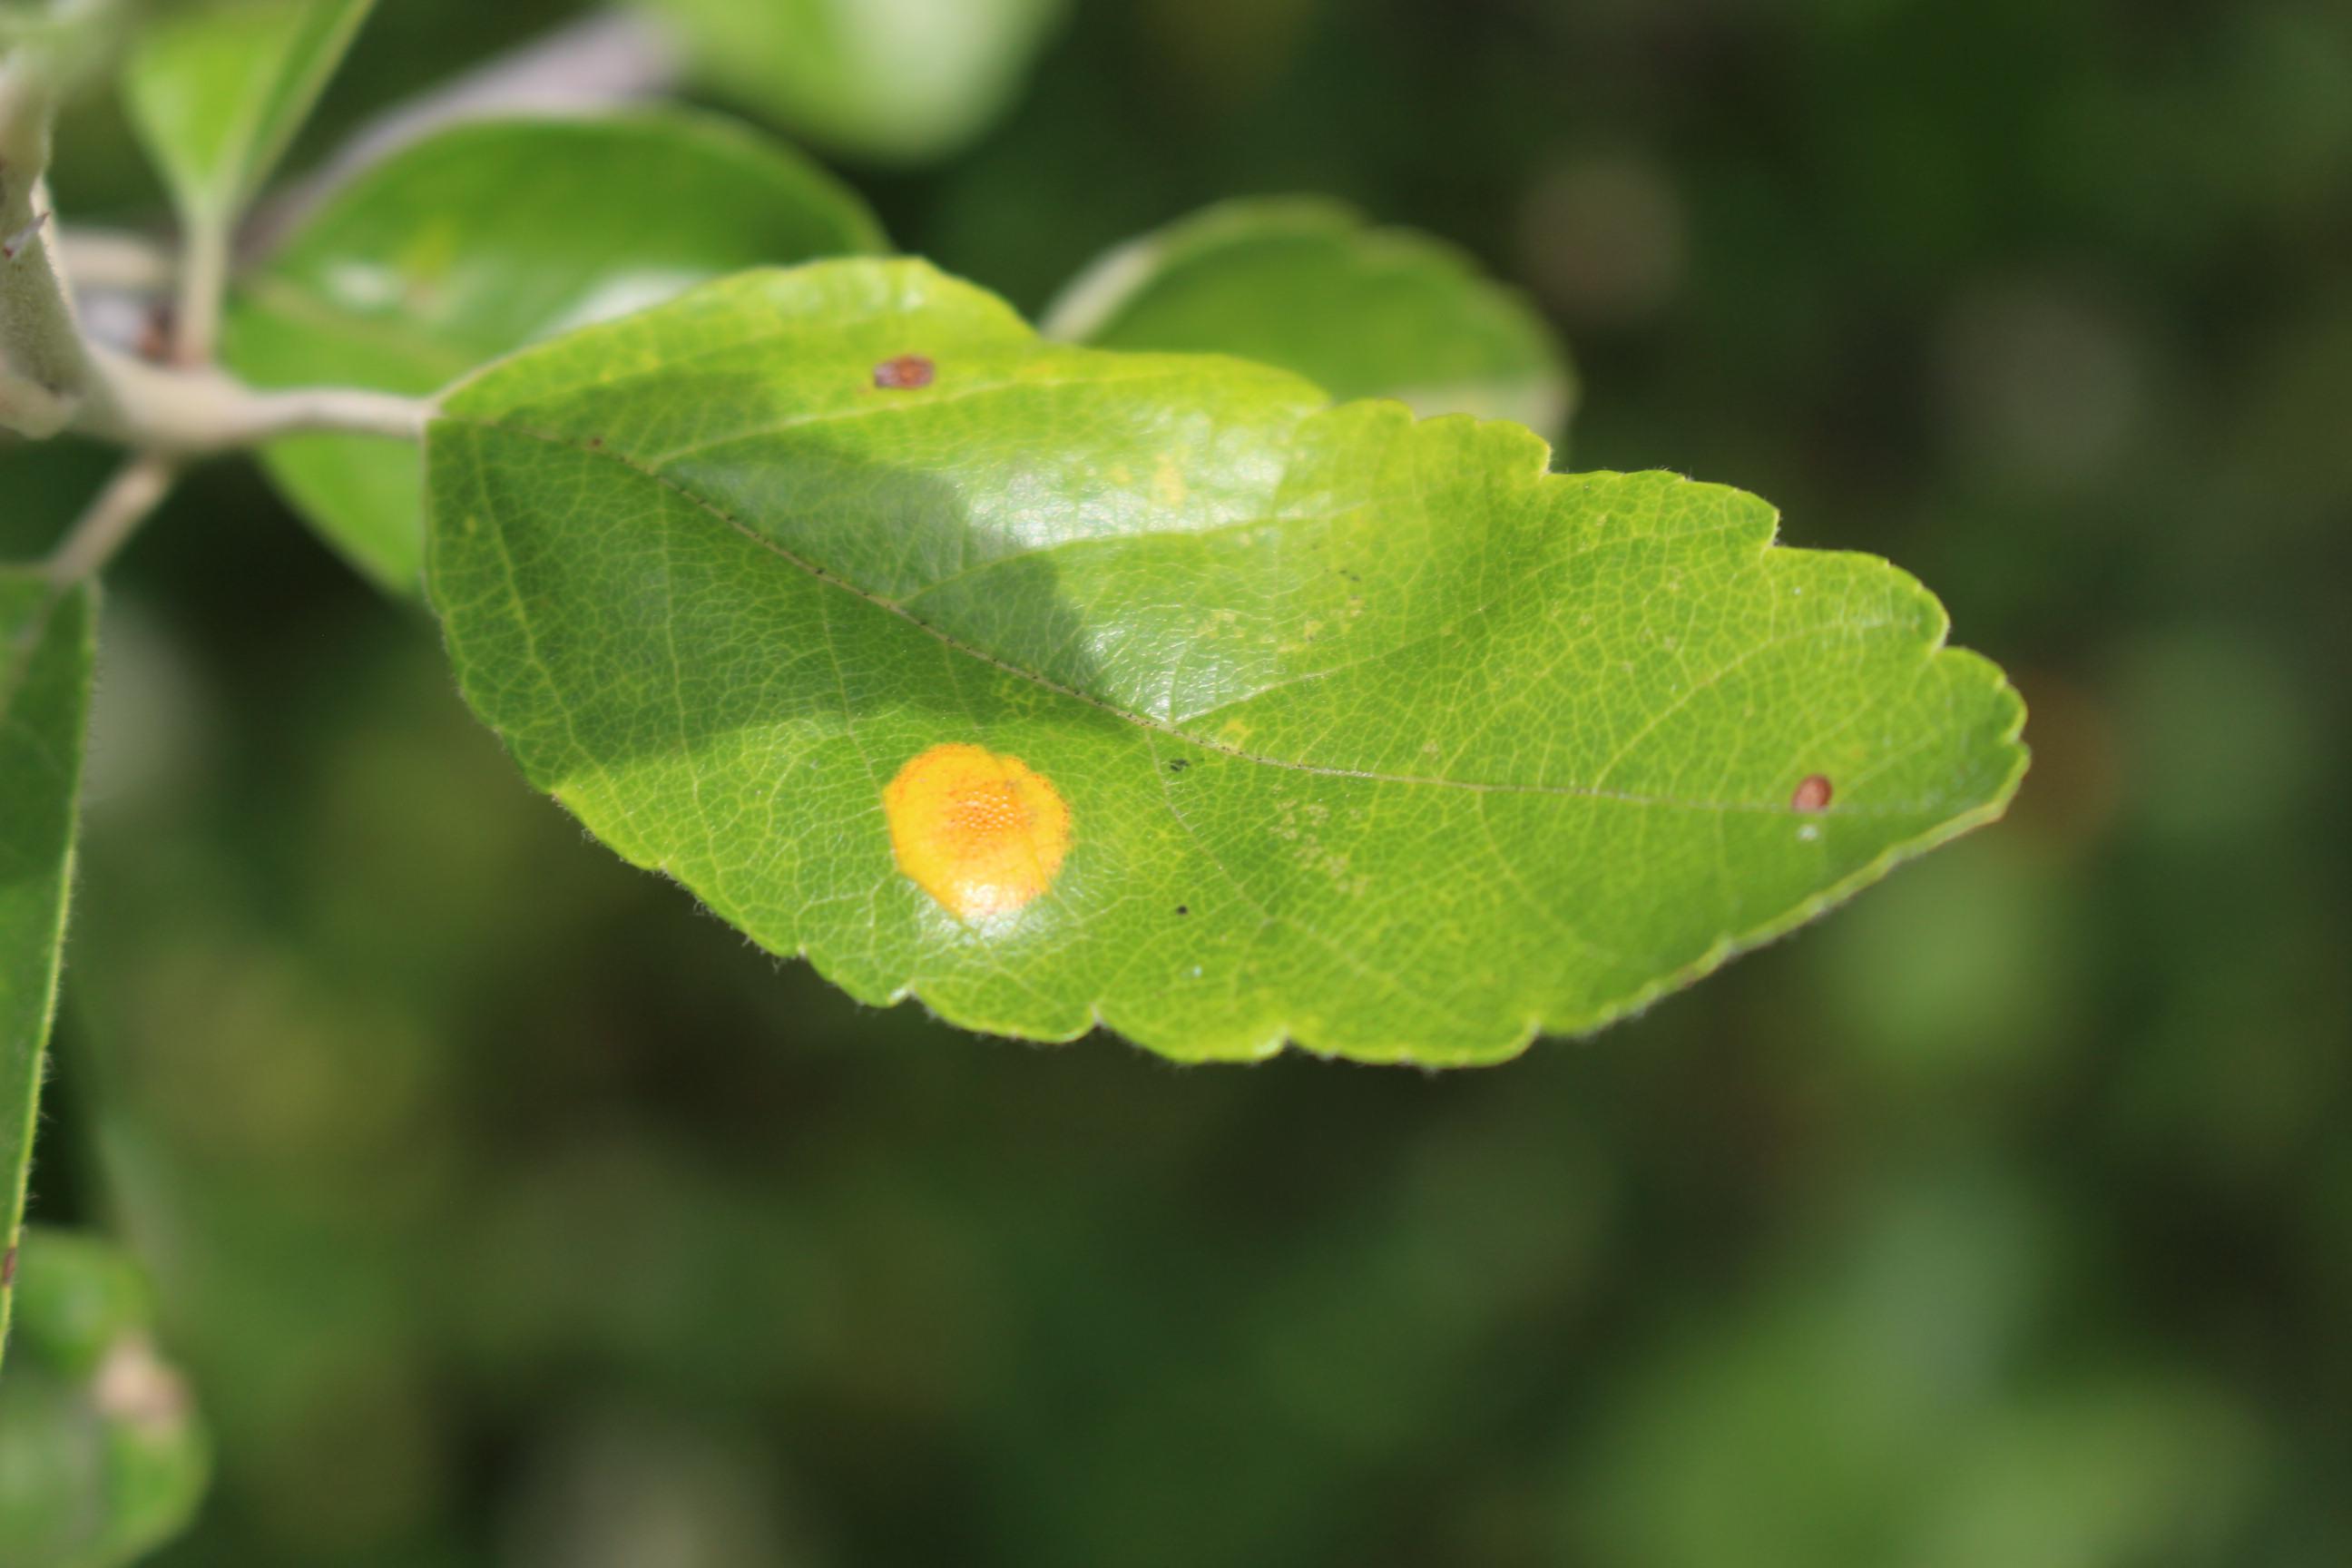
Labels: rust